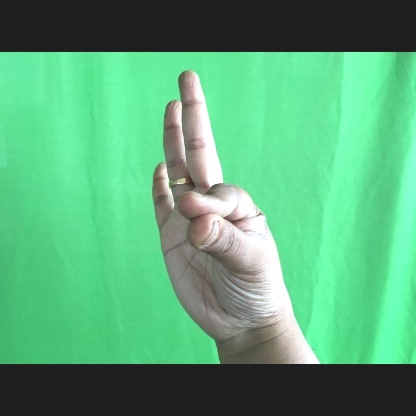
Mudra: Hamsasyam